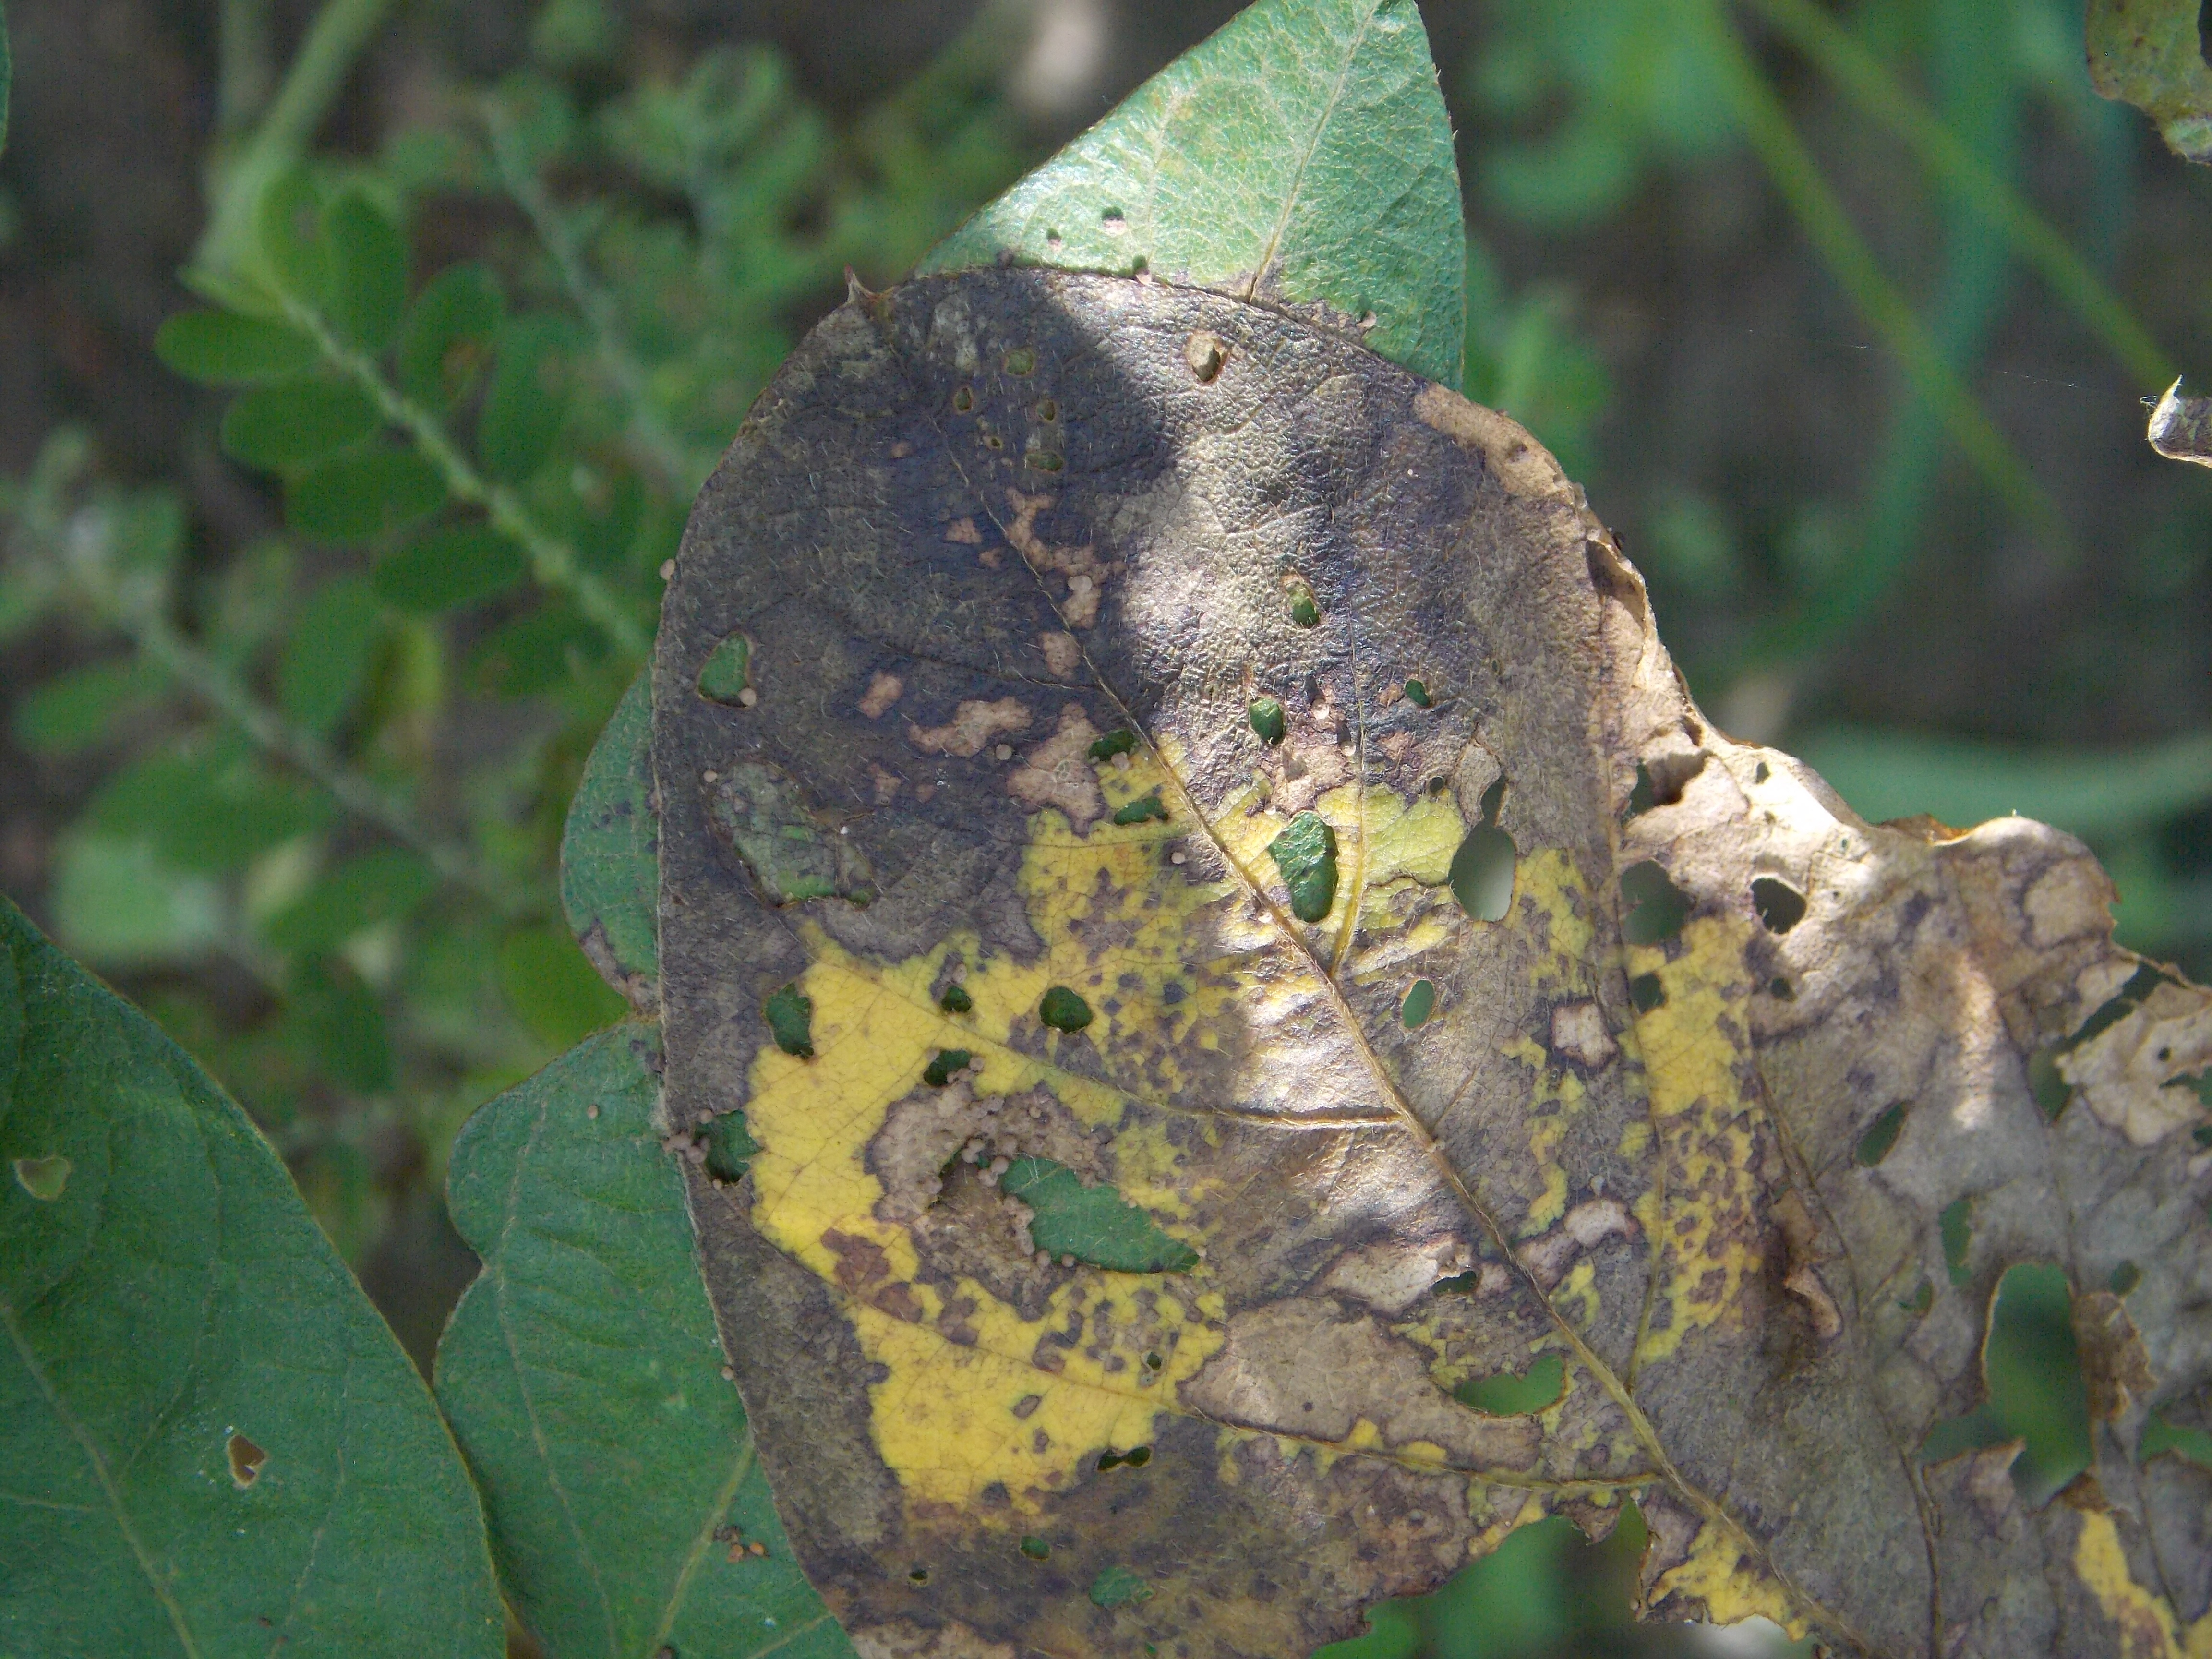
Label: Disease